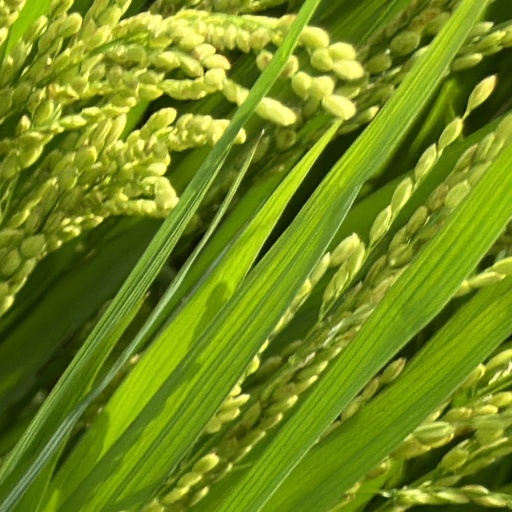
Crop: rice